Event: Nepal Earthquake
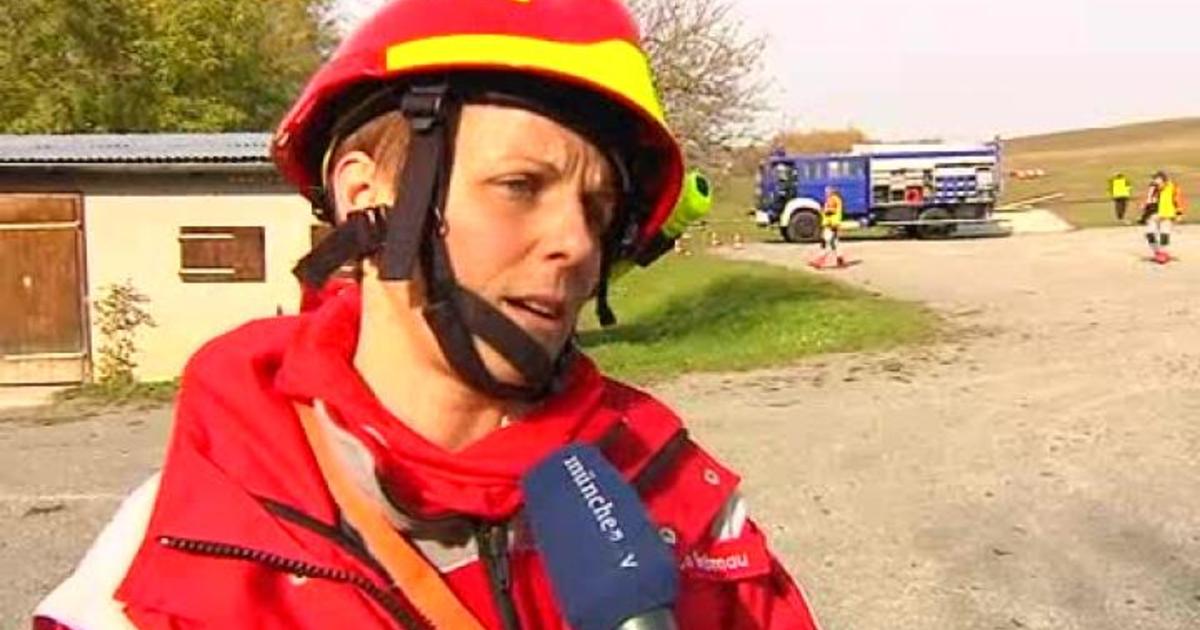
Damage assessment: no_damage